Clock of Flowing Time

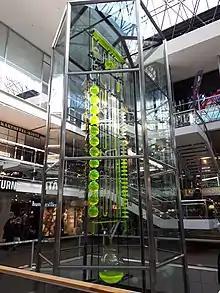
The Clock of Flowing Time in Berlin

The Clock of Flowing Time is a high water clock extending over three floors in the Berlin Europa-Center. The clock was designed by the French artist Bernard Gitton and set up in 1982.